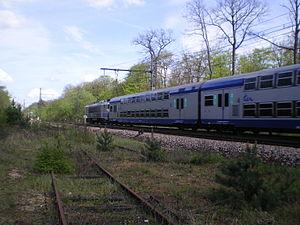
Les voitures à deux niveaux sont des voitures de chemin de fer pouvant accueillir les voyageurs sur deux niveaux, offrant ainsi une plus grande capacité, à longueur égale, qu'une voiture à simple niveau.
Les voitures à 2 niveaux, plus communément appelées V2N, sont des voitures de la SNCF offrant une plus grande capacité, à longueur égale, qu'une voiture à simple niveau.